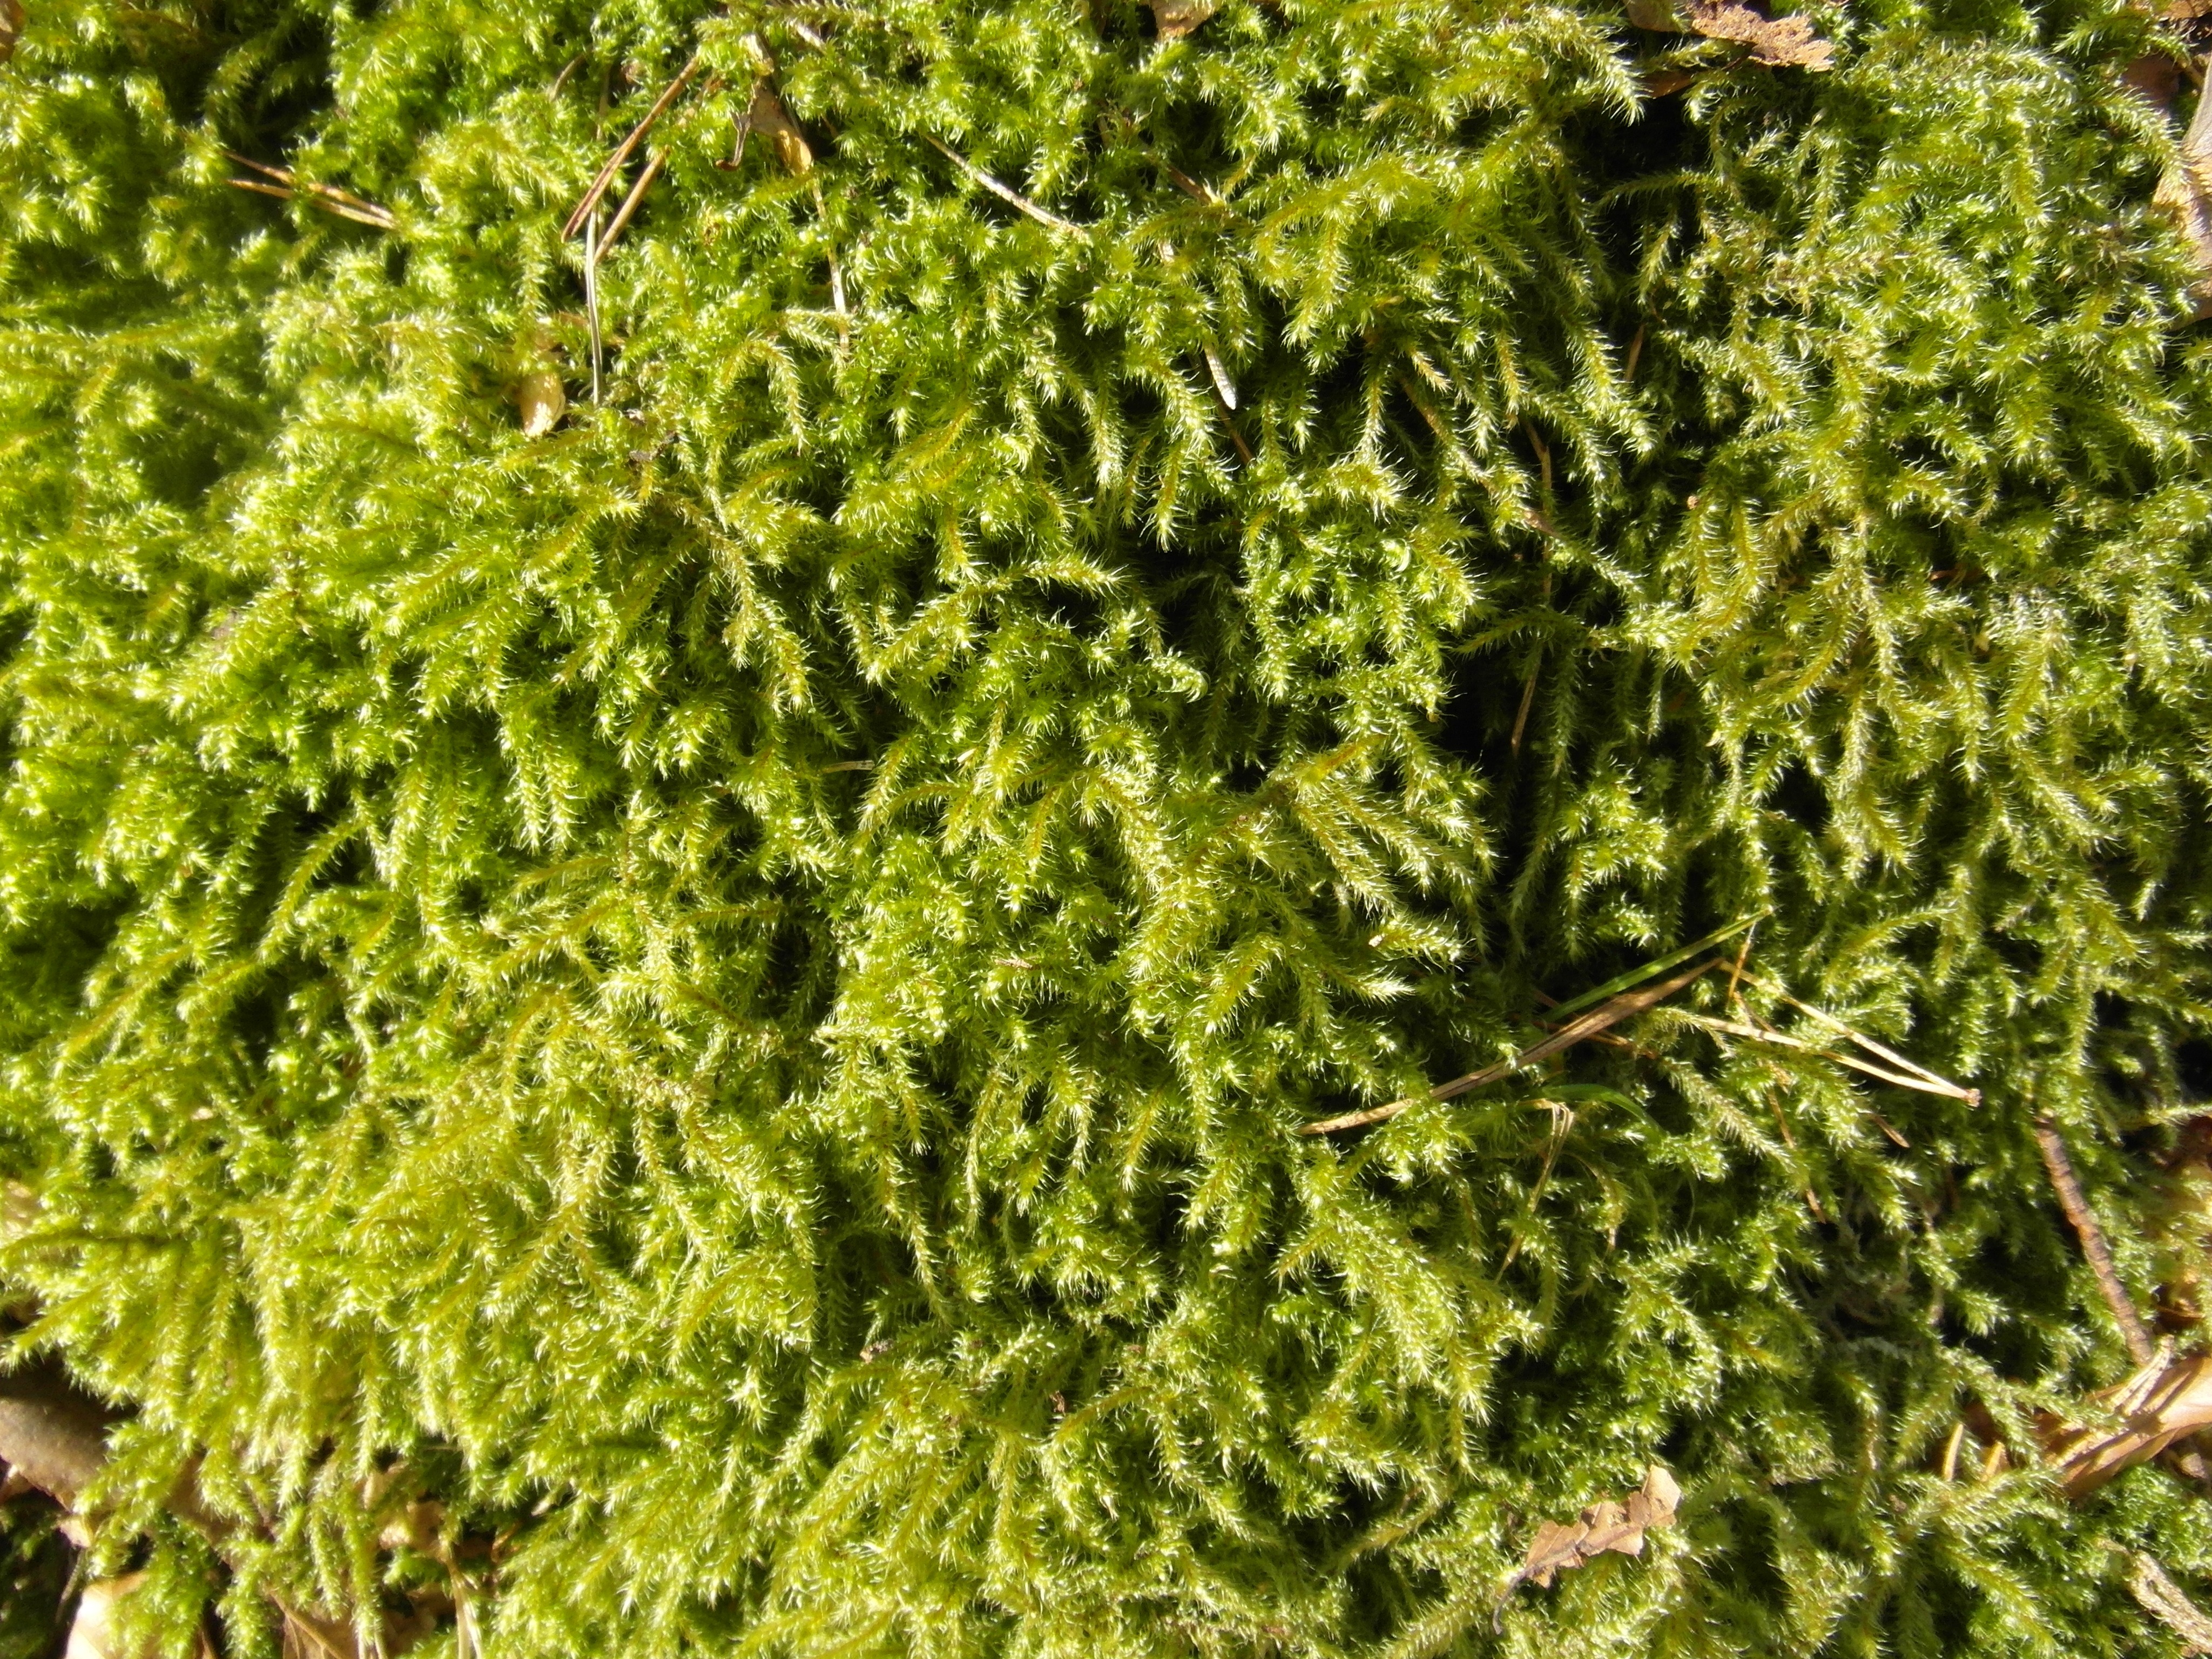
tree, forest, branch, winter, structure, plant, texture, leaf, flower, moss, green, herb, produce, evergreen, fir, conifer, background, spruce, shrub, flowering plant, woody plant, temperate coniferous forest, land plant, non vascular land plant